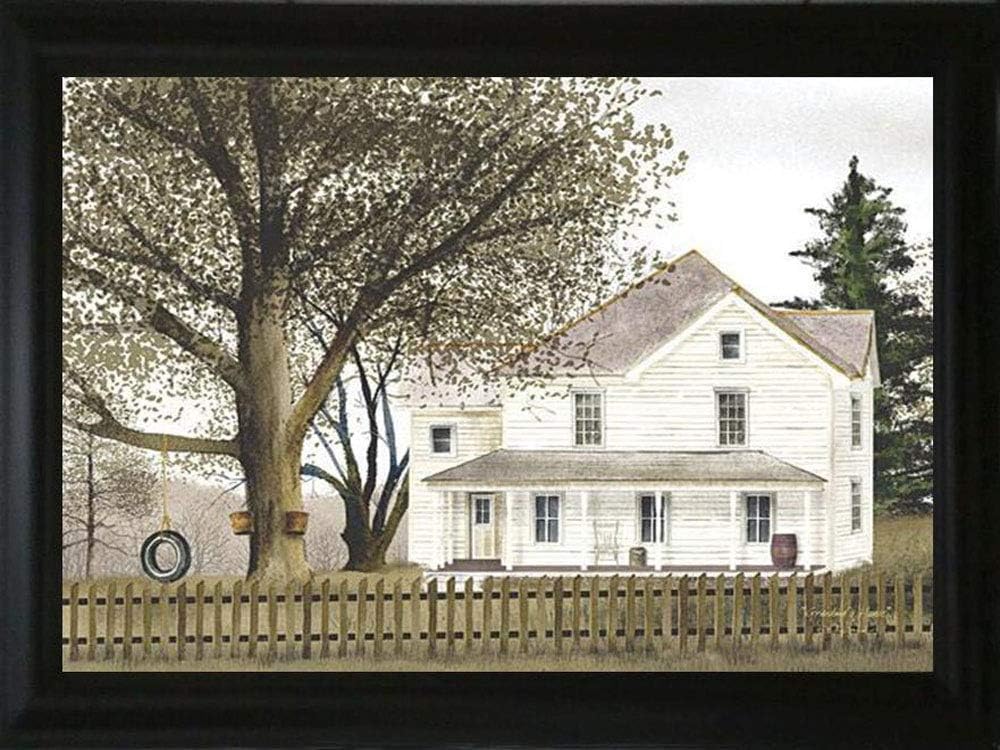
TOD INC Grandma's House - 15.5" x 21.5" Framed Art by Billy Jacobs
Category: Amazon Home
Image Size of this Print is 12" x 18" and finished framed size is 15.5" x 21.5" - It is framed in a 1.75" contour SOLID WOODEN black frame. MADE LOCALLY. - The printed has a textured finished applied to it . NO GLASS which allows the beauty of print to show without the glare of glass on it. - Easy to clean, just use a damp cloth and UV Protected. - Professionally framed with Foam Board Backing, dust backing and hanging fixture attached. Ready to hang.
Features: Image Size of this Print is 12" x 18" and finished framed size is 15.5" x 21.5" . All 45 cuts on frame touched up | It is framed in a 1.75" CONTOUR SOLID WOODEN black frame. MADE LOCALLY. | The printed has a textured finished applied to it . NO GLASS which allows the beauty of the print to show without the glare of glass on it. | Easy to clean, just use a damp cloth and UV Protected. - Professionally framed with Foam Board Backing, dust backing and hanging fixture attached. Ready to hang. | 100% REFUNDED IF NOT SATISFIED.